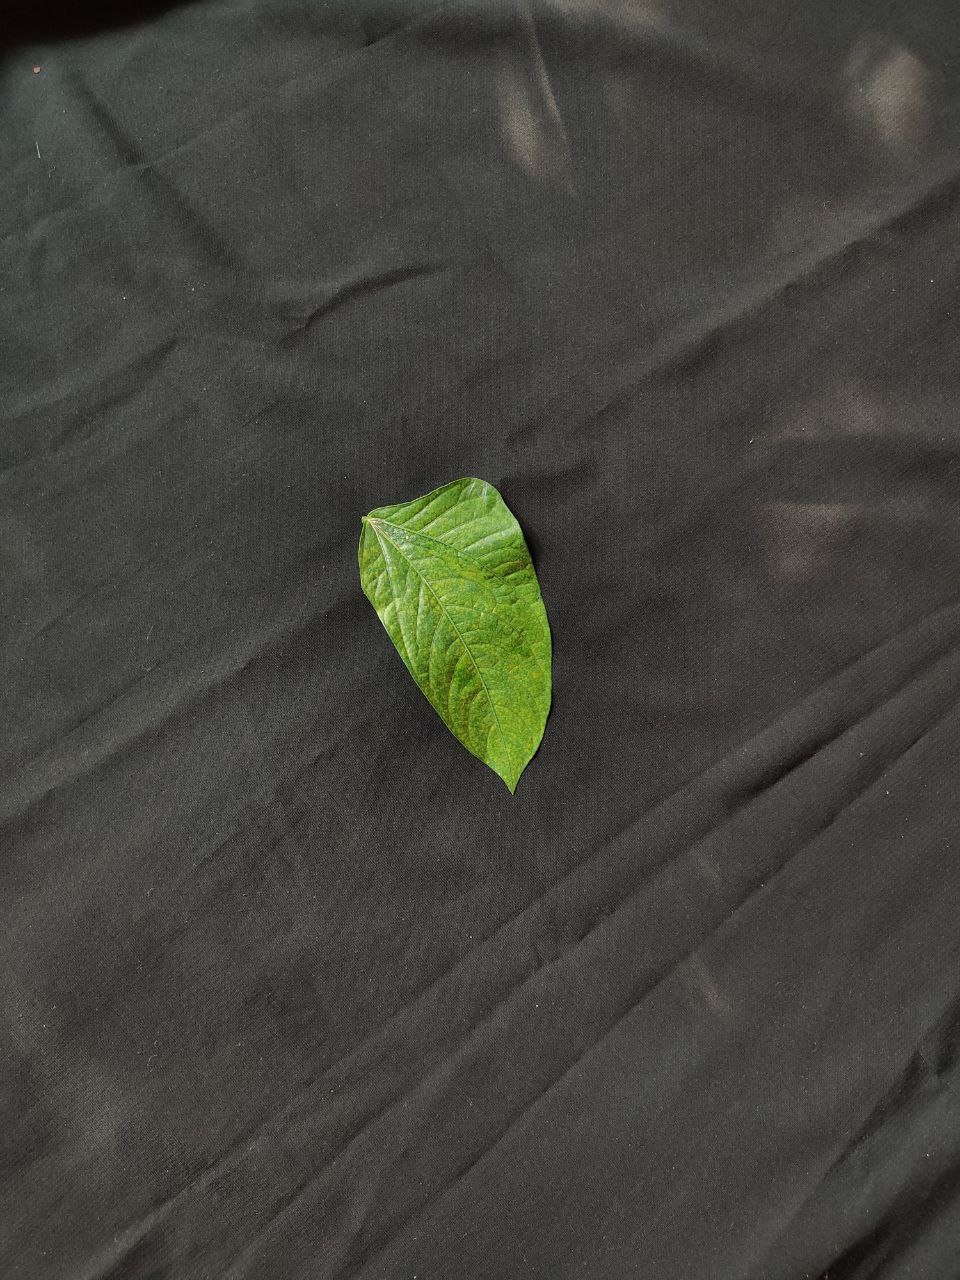
Crop: cowpea
Leaf condition: Mosaic Virus